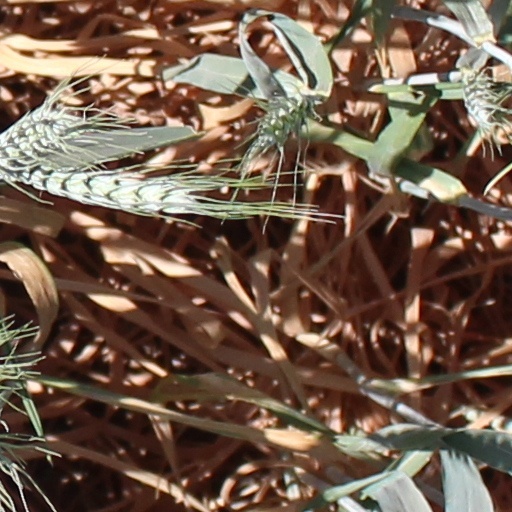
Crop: wheat